Narasingha Deva I

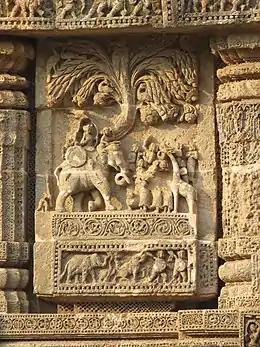

In 1244 CE, the victorious Odia forces again seized two provinces of Varendra and Rarh situated side by side on the river Ganga and surrounded the Lakhnauti fort. The Muslim commander of the Lakhnauti fort, Fakr-Ul-Mulk-Karimuddin-Laghri, was killed along with his detachment, who tried to battle with the Odia army in the open field. According to certain records, the two provinces of Bengal were ransacked and plundered by invading forces. Many battle weapons were also seized from the Muslim Bengal Army. The Muslim governor of Awadh and a vassal of the Delhi Sultanate, Qamruddin Tamur Khan arrived to rescue of Tughan Khan by the orders received from Delhi. Minhaj Juzani notes that on hearing the arrival of this large force from Awadh, the Odia forces left on the second day, which seems to be incorrect as he himself notes that a quarrel ensued between the two Muslim generals as Qamaruddin was enraged to see the Odia army surrounding the fort of Lakhnauti, which directly contradicts Minhaj's notes, as the Odia forces were still present by the time the Awadh reinforcements had already reached the fort. Further records on the successive events is missing from Tabaqat-I-Nisari. Tughan Khan was discharged from his governorship of Bengal by Qamruddin with the authority of the Delhi Sultanate. Qamruddin Tamur Khan himself assumed the governorship of Bengal after this incident.